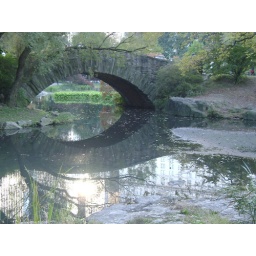
A bridge and lake somewhere in central park.